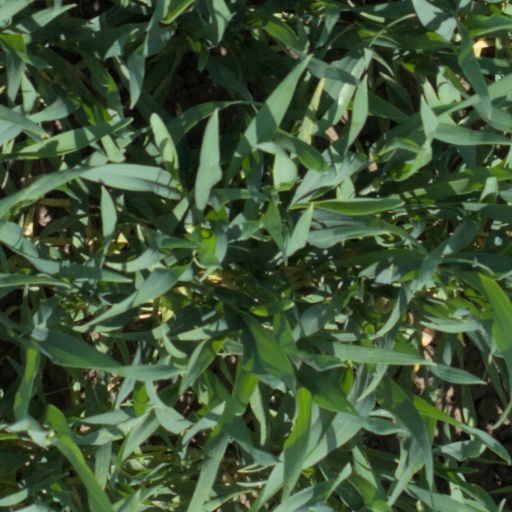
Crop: wheat